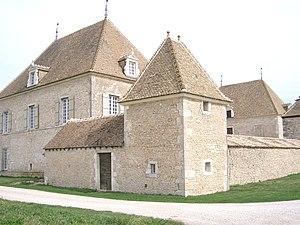
petit château de Massé commune de Corcelles-les-Arts en Côte d'or, France (XVIIe siècle)
Cet article recense une partie des monuments historiques de la Côte-d'Or, en France.
Corcelles-les-Arts est une commune française située dans le département de la Côte-d'Or en région Bourgogne-Franche-Comté.